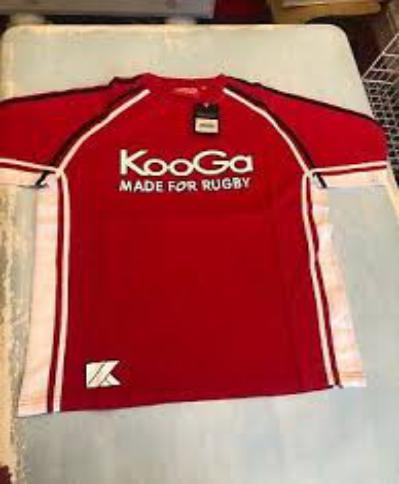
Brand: KooGa
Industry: Clothes